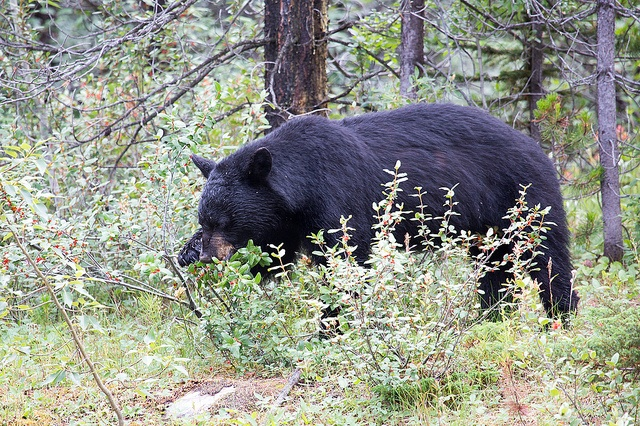
A black bear walking through a tree filled forest.
A large black bear walking through the woods.
A bear is wandering through a wooded area.
An animal that is walking around the wild.
A black bear eating red berries off of a bush.